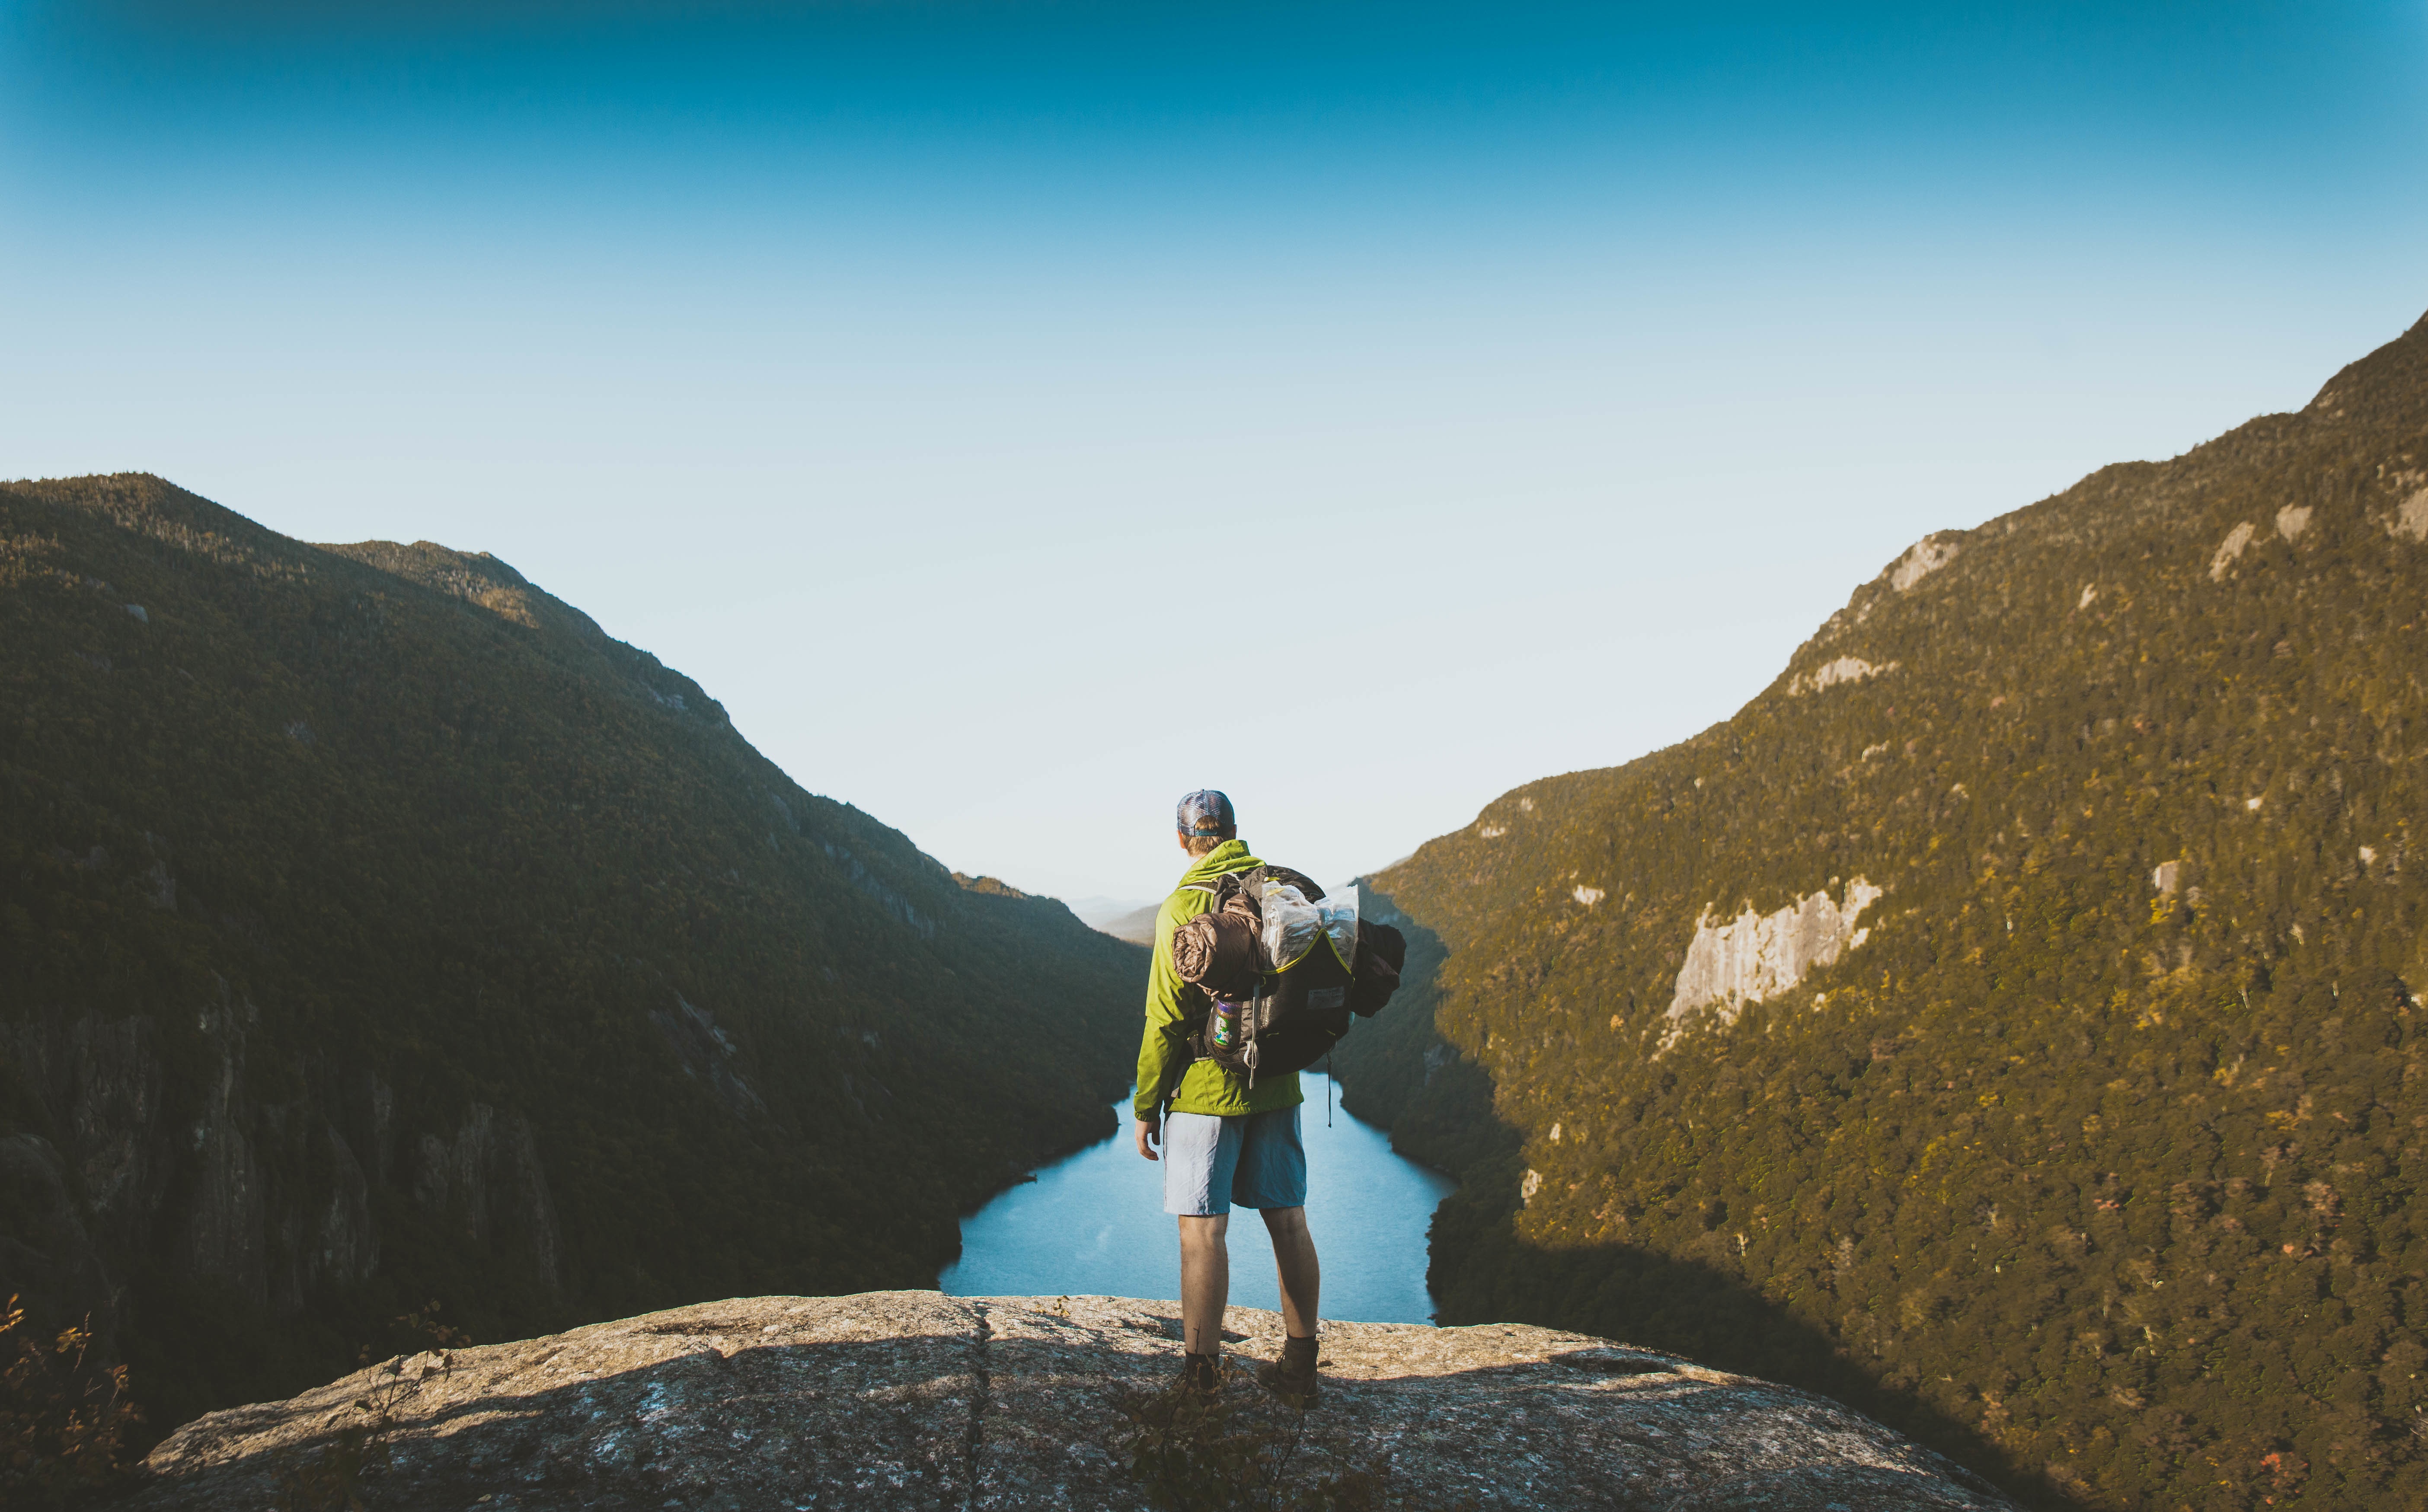
sea, tree, forest, rock, walking, mountain, hiking, hill, lake, adventure, mountain range, hiker, cliff, extreme sport, terrain, ridge, summit, mountaineering, geology, sports, landform, mountainous landforms